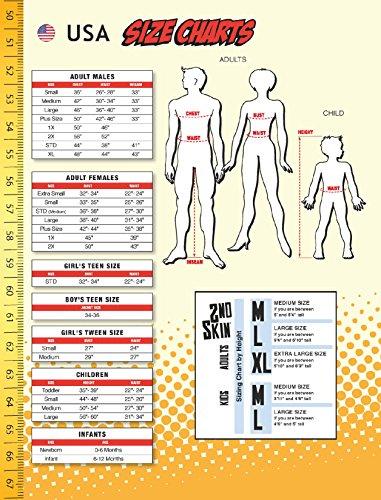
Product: Rubie's Costume Co Women's The Hunger Games Katniss Quiver
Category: Clothing, Shoes & Jewelry | Costumes & Accessories | Women | Costumes & Cosplay Apparel | Costumes
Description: Combine with a rubie's katniss costume.
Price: $5.37